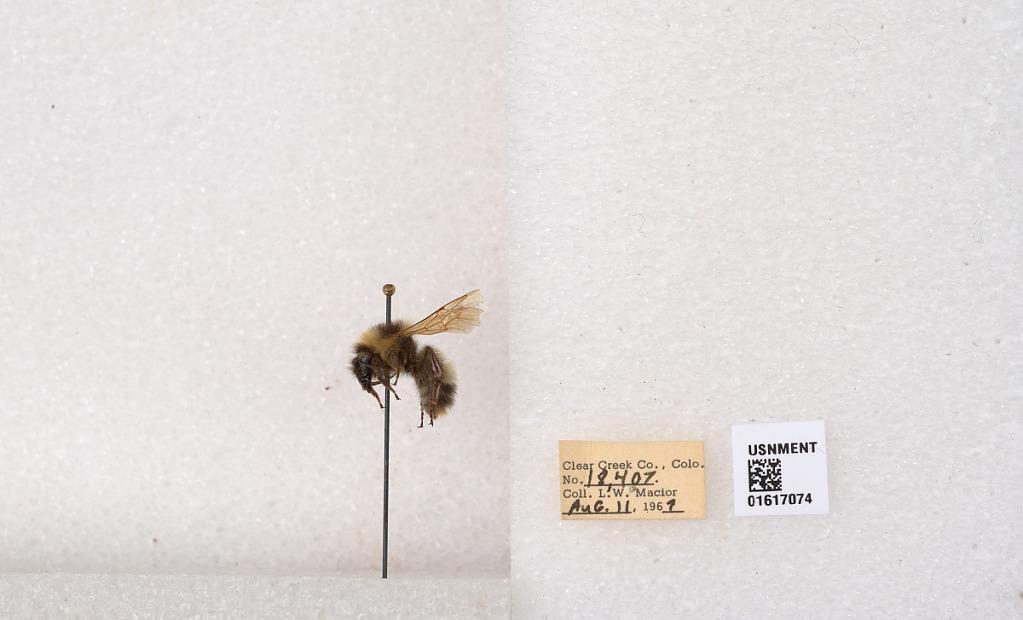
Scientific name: Bombus kirbyellus
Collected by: L. Macior
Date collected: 1967-8-11
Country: United States
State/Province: Colorado
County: Clear Creek
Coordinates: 39.6891, -105.644